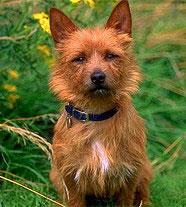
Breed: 202-n000020-Australian_terrier